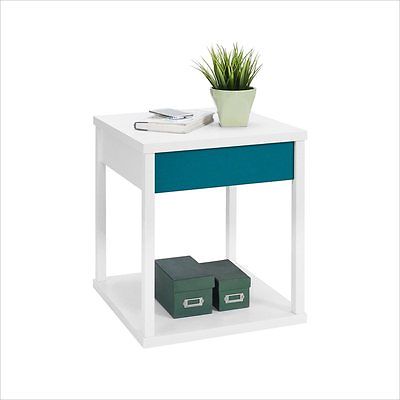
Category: table